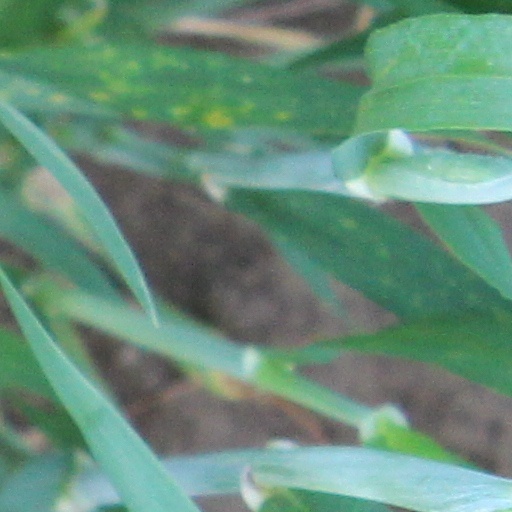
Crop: wheat